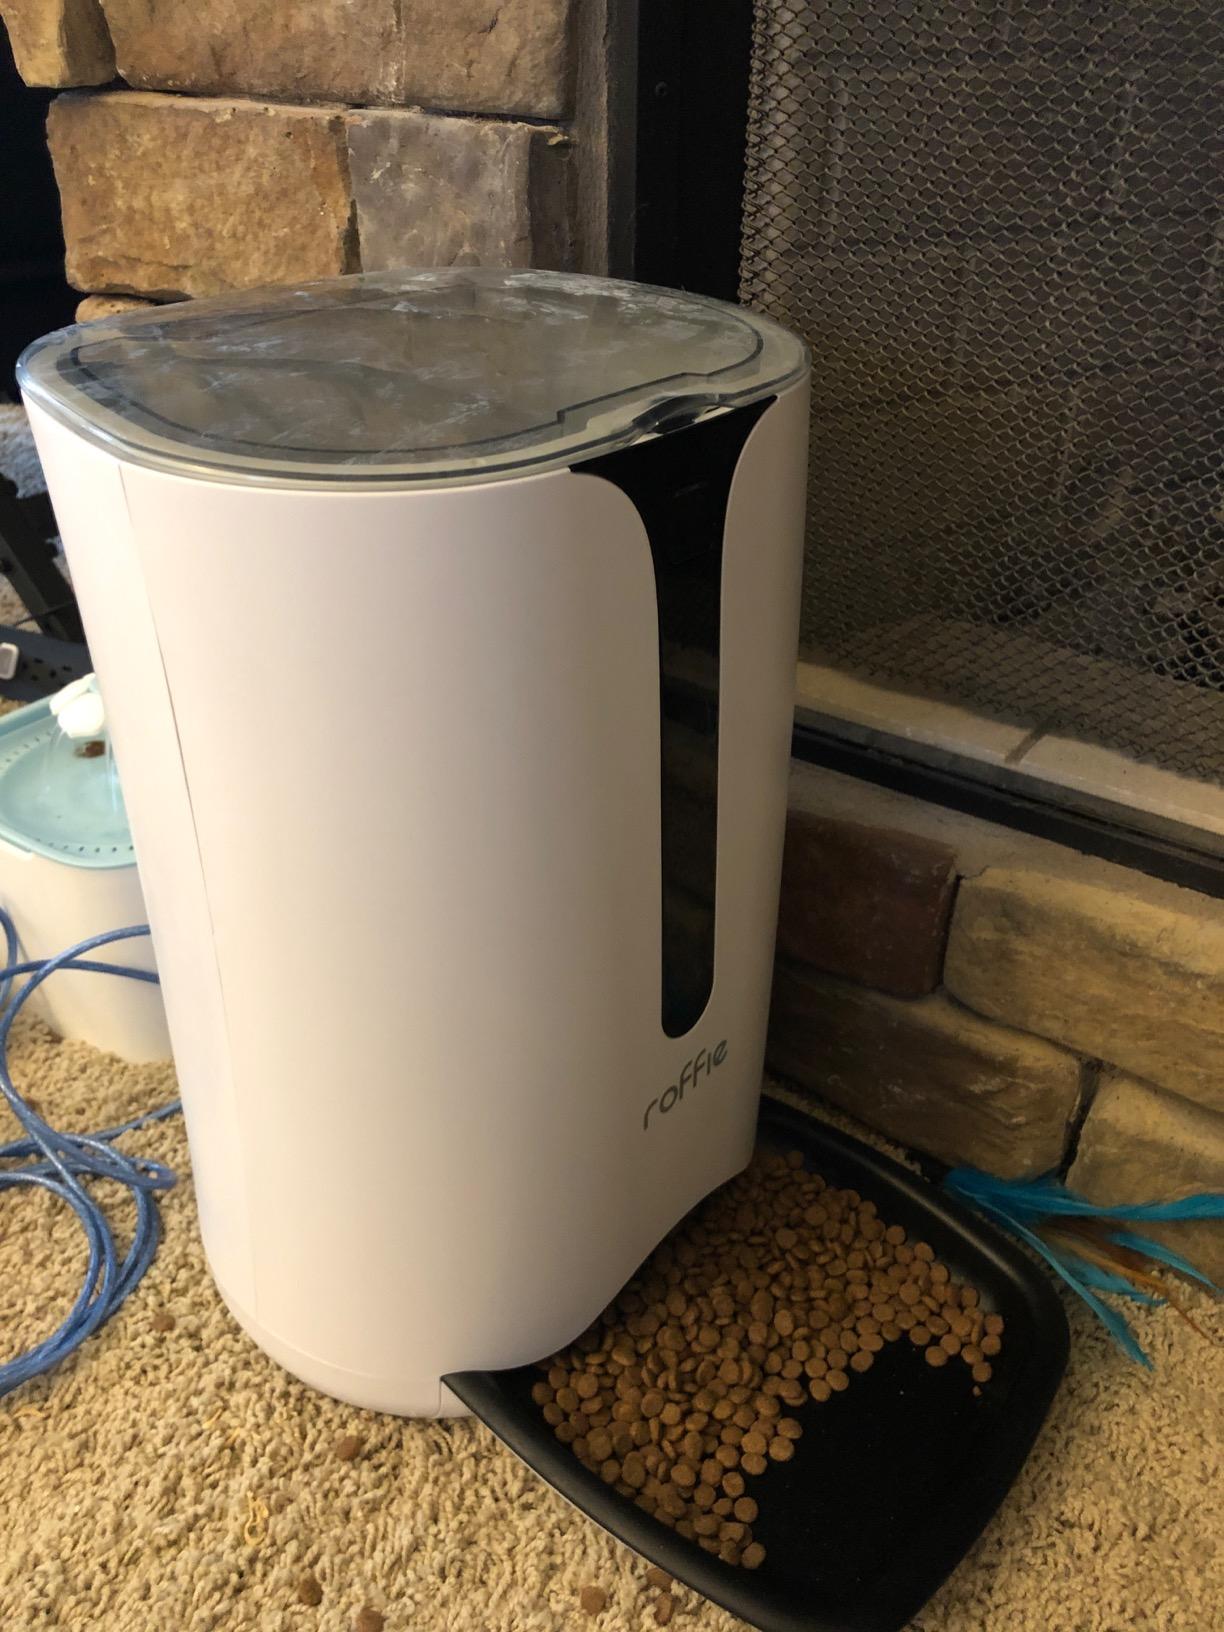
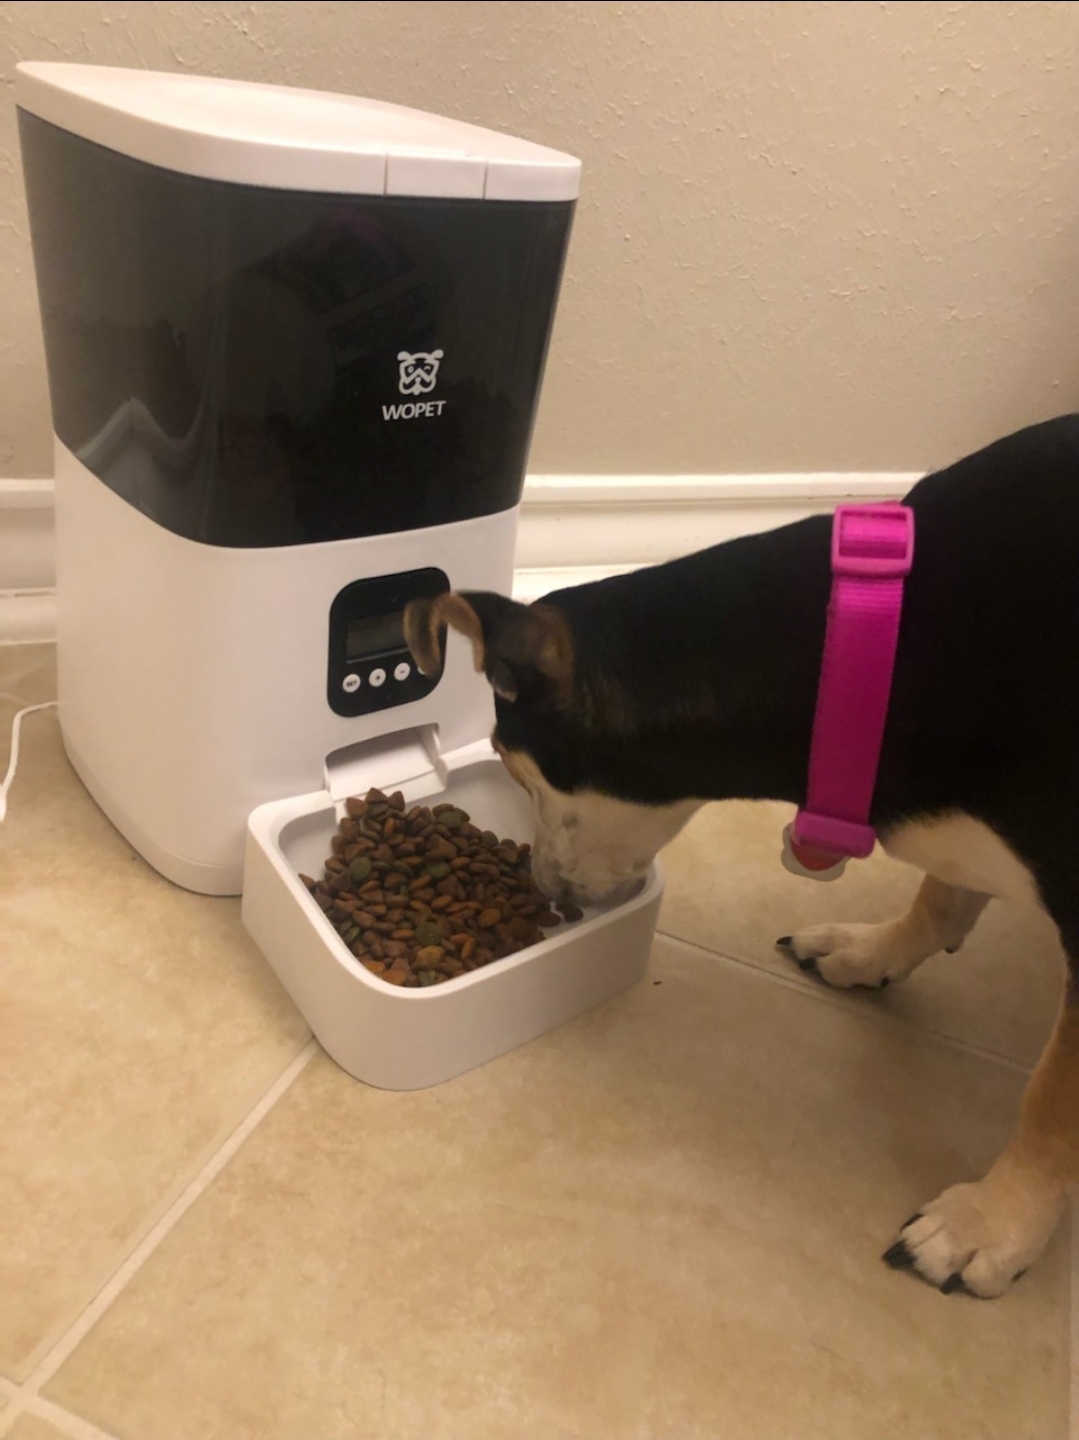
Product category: items_feeder
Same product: no